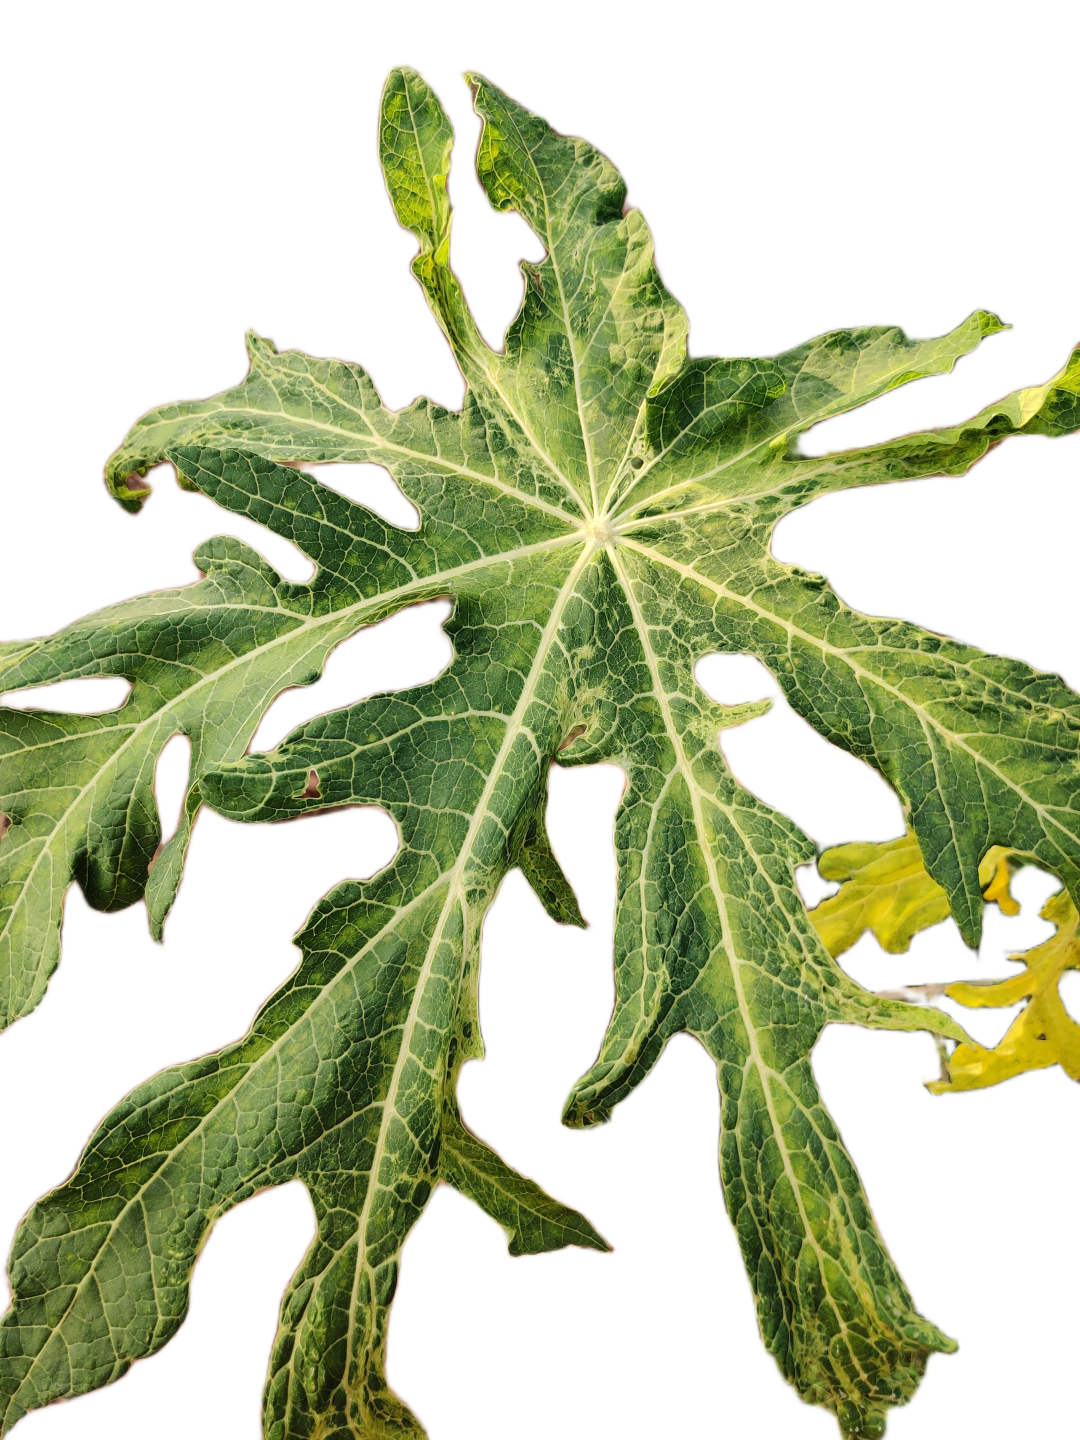
Crop: Papaya
Label: Curled_Yellow_Spot